Dreadlocks

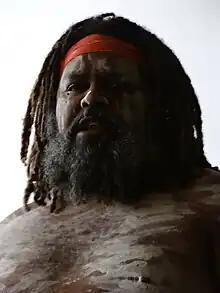
An Indigenous Australian with dreadlocks

Some Indigenous Australians of North West and North Central Australia, as well as the Gold Coast region of Eastern Australia, have historically worn their hair in a locked style, sometimes also having long beards that are fully or partially locked. Traditionally, some wear the dreadlocks loose, while others wrap the dreadlocks around their heads or bind them at the back of the head. In North Central Australia, the tradition is for the dreadlocks to be greased with fat and coated with red ochre, which assists in their formation. In 1931 in Warburton Range, Western Australia, a photograph was taken of an Aboriginal Australian man with dreadlocks.